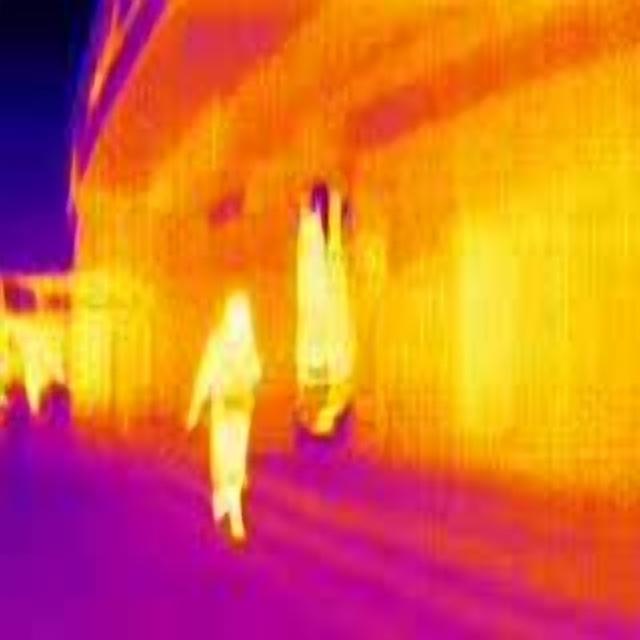
Detected objects:
label: person